HMS Scimitar (P284)

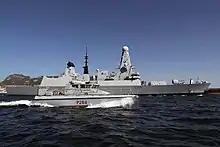
"Scimitar" escorts into Gibraltar in 2016

"Scimitar" was involved in a diplomatic incident between the United Kingdom and Spain in November 2009 after being alleged by the Spanish to have been using the Spanish flag as a target during gunnery practice. The Ministry of Defence stated that the ship had actually been shooting at a NATO maritime signal flag, which is similar in appearance.